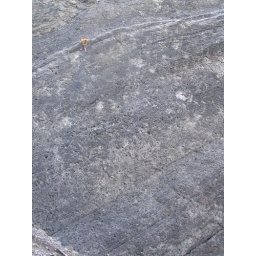
Agu is the yellow spot on the top left... about 25m (only) above ground